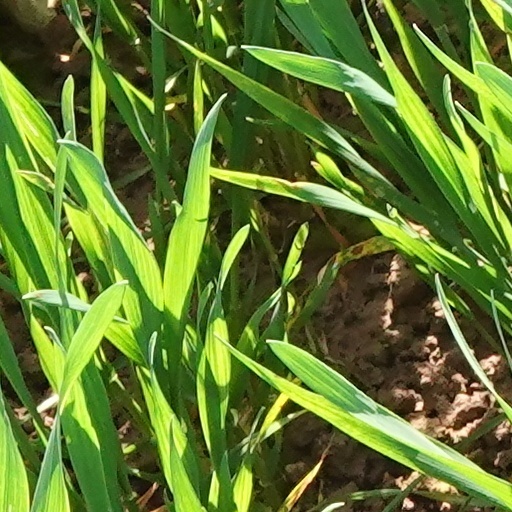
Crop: wheat